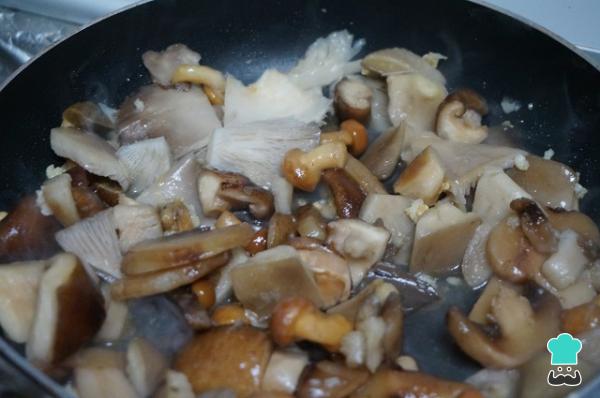
Cuando empiecen a estar dorados los ajos añadimos las setas cortadas y limpias. Removemos y dejamos cocinar hasta que las setas al ajillo queden doradas.